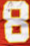
Number: 8